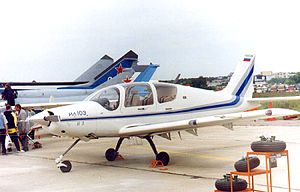
Iljusjin / Flytyper udviklet af Iljusjin / Civile flyvemaskiner
Iljusjin Il-103
"Iljusjin er et russisk firma som laver flyvemaskiner. Det blev grundlagt af Sergej Vladimirovitj Iljusjin. Alle modeller starter med præfikset ""Il-"".